Question: Please indicate a possible affordance area of baseball bat that can be used for hitting
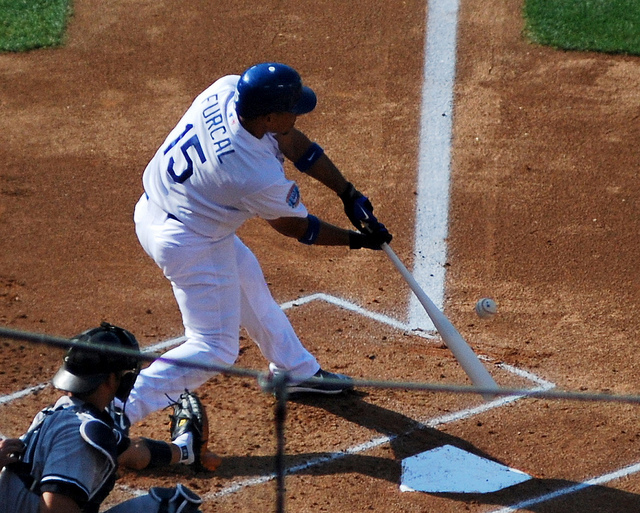
Answer: [448.096, 341.263, 501.173, 398.955]